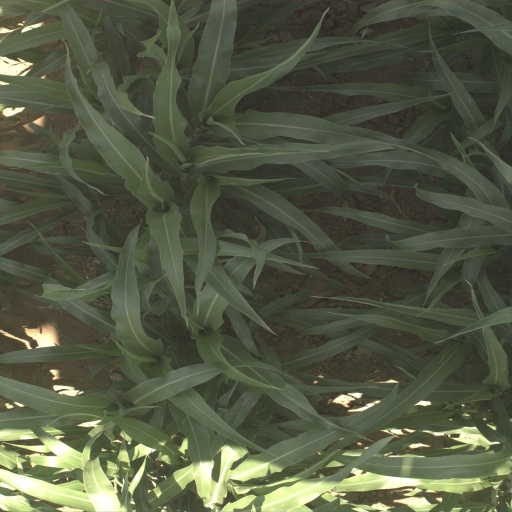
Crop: sorghum